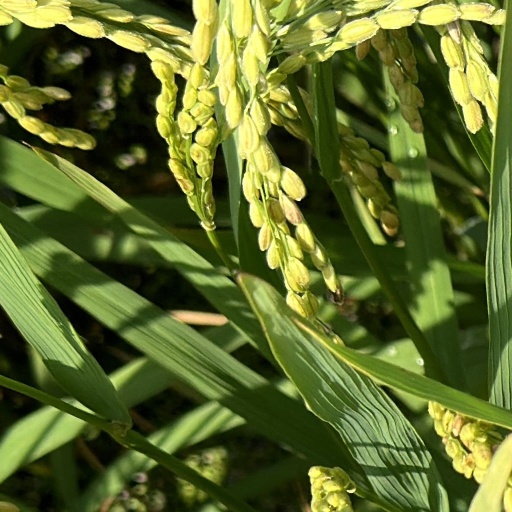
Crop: rice